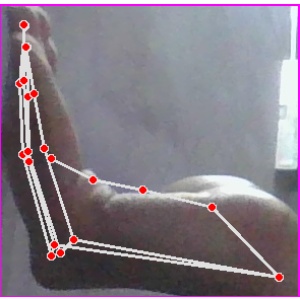
अक्षर: स